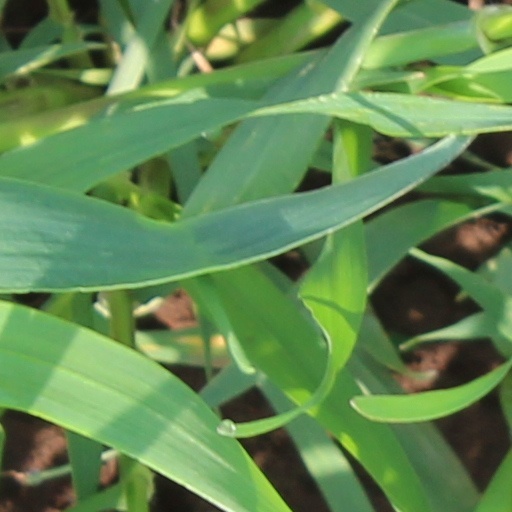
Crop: wheat